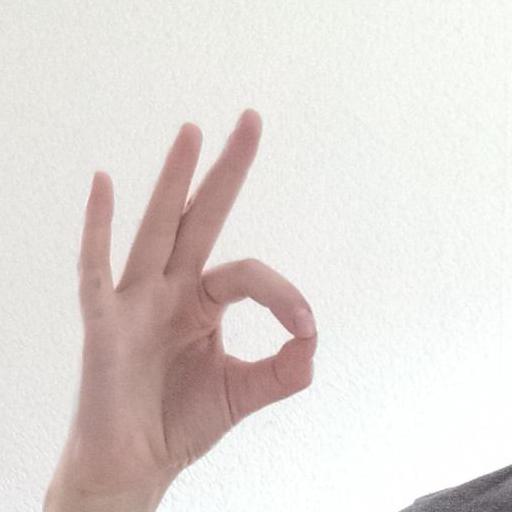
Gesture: ok